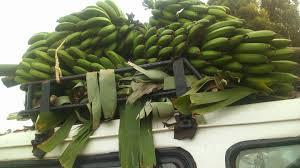
Hili ni gari la kusafirisha mizigo, gari hili limebeba ndizi, ndizi hizi zilitolewa kwenye  shamba la mkulima, mkulima aliweza kupata pesa nyingi kutokana na biashara hii.